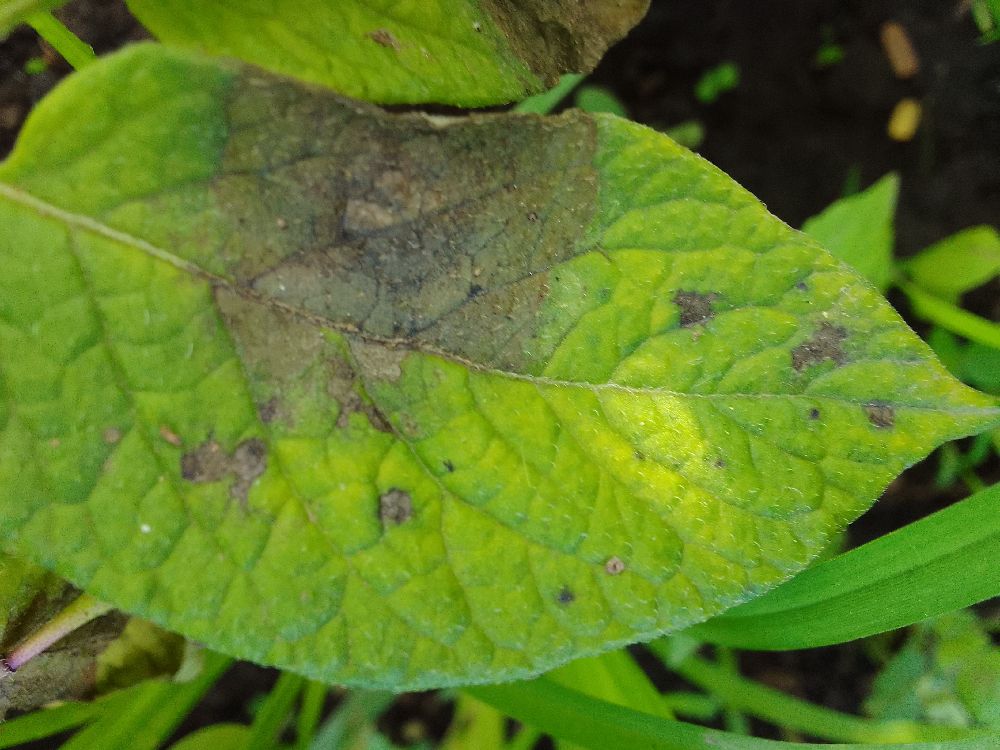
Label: Late blight